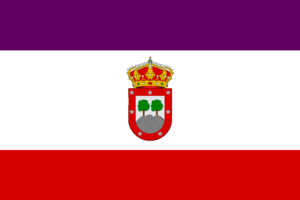
Tres Cantos est une commune d'Espagne, située dans la Communauté autonome de Madrid.
Saint-Mandé est une commune française située dans le département du Val-de-Marne en région Île-de-France.